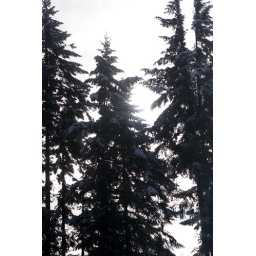
Some shots from around my house with all the snow. Animals and cars included.